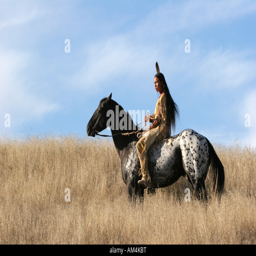
a teenage boy on horseback riding the prairie